1950 United States Senate elections

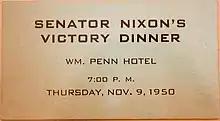
Ticket to a victory dinner for Richard Nixon at the Wm. Penn Hotel

In these special elections, the winners were seated during 1950 or before January 3, 1951; ordered by election date.